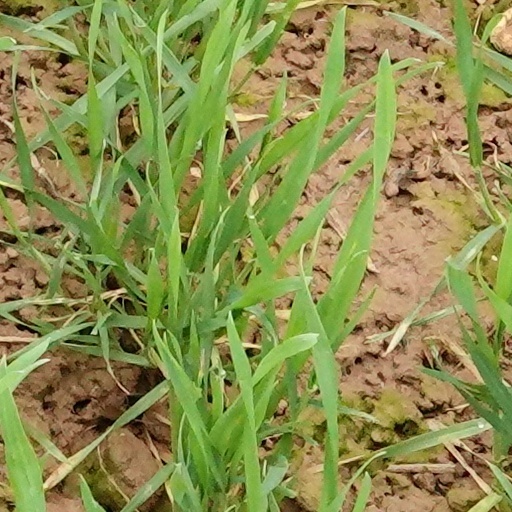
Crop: wheat